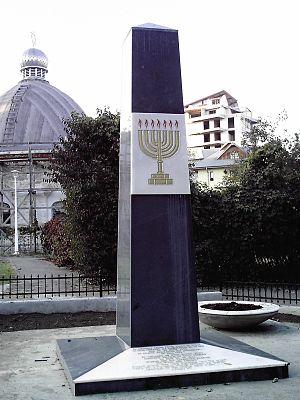
L’histoire des Juifs en Roumanie ou le territoire qui lui correspond est plus que bimillénaire. Située aux confins de l’Empire romain d’Orient dont elle tire son nom, la Roumanie compte originellement quelques familles juives de culture grecque. Des familles séfarades s’y installent au xviᵉ siècle, venues de l’Empire ottoman voisin mais c’est surtout avec l’arrivée d’immigrants ashkénazes au xixᵉ siècle que la communauté juive devient significative, sous l’angle démographique comme économique ou culturel. Fortement éprouvés par divers massacres au cours de la Seconde Guerre mondiale, les Juifs quittent massivement la Roumanie après celle-ci, émigrant principalement dans l’État d’Israël.
L'expression Shoah en Roumanie désigne la persécution et l'extermination de Juifs en Roumanie, qui débute en 1937 avec les mesures discriminatoires du gouvernement d'Octavian Goga, se poursuit et s'aggrave en 1940 avec l'établissement de « l'État national-légionnaire », devient systématique en 1941 avec le régime Antonescu et cesse le soir du 23 août 1944 lorsqu'Antonescu est renversé et que la Roumanie rejoint les Alliés. Elle a concerné la communauté juive de Roumanie qui, au recensement de 1938, comptait près de 790 000 personnes. Les victimes ont été recensées par une commission d'enquête, la « Commission Wiesel », qui s'est appuyé sur les travaux historiques antérieurs mais aussi sur les archives militaires roumaines, accessibles depuis 1990.
Traian Popovici est un avocat roumain, compté parmi les « Justes » pour avoir, pendant la Seconde Guerre mondiale, sauvé près de 20 000 juifs roumains de la Shoah roumaine mise en œuvre par le régime du « Pétain roumain » : le maréchal Ion Antonescu.